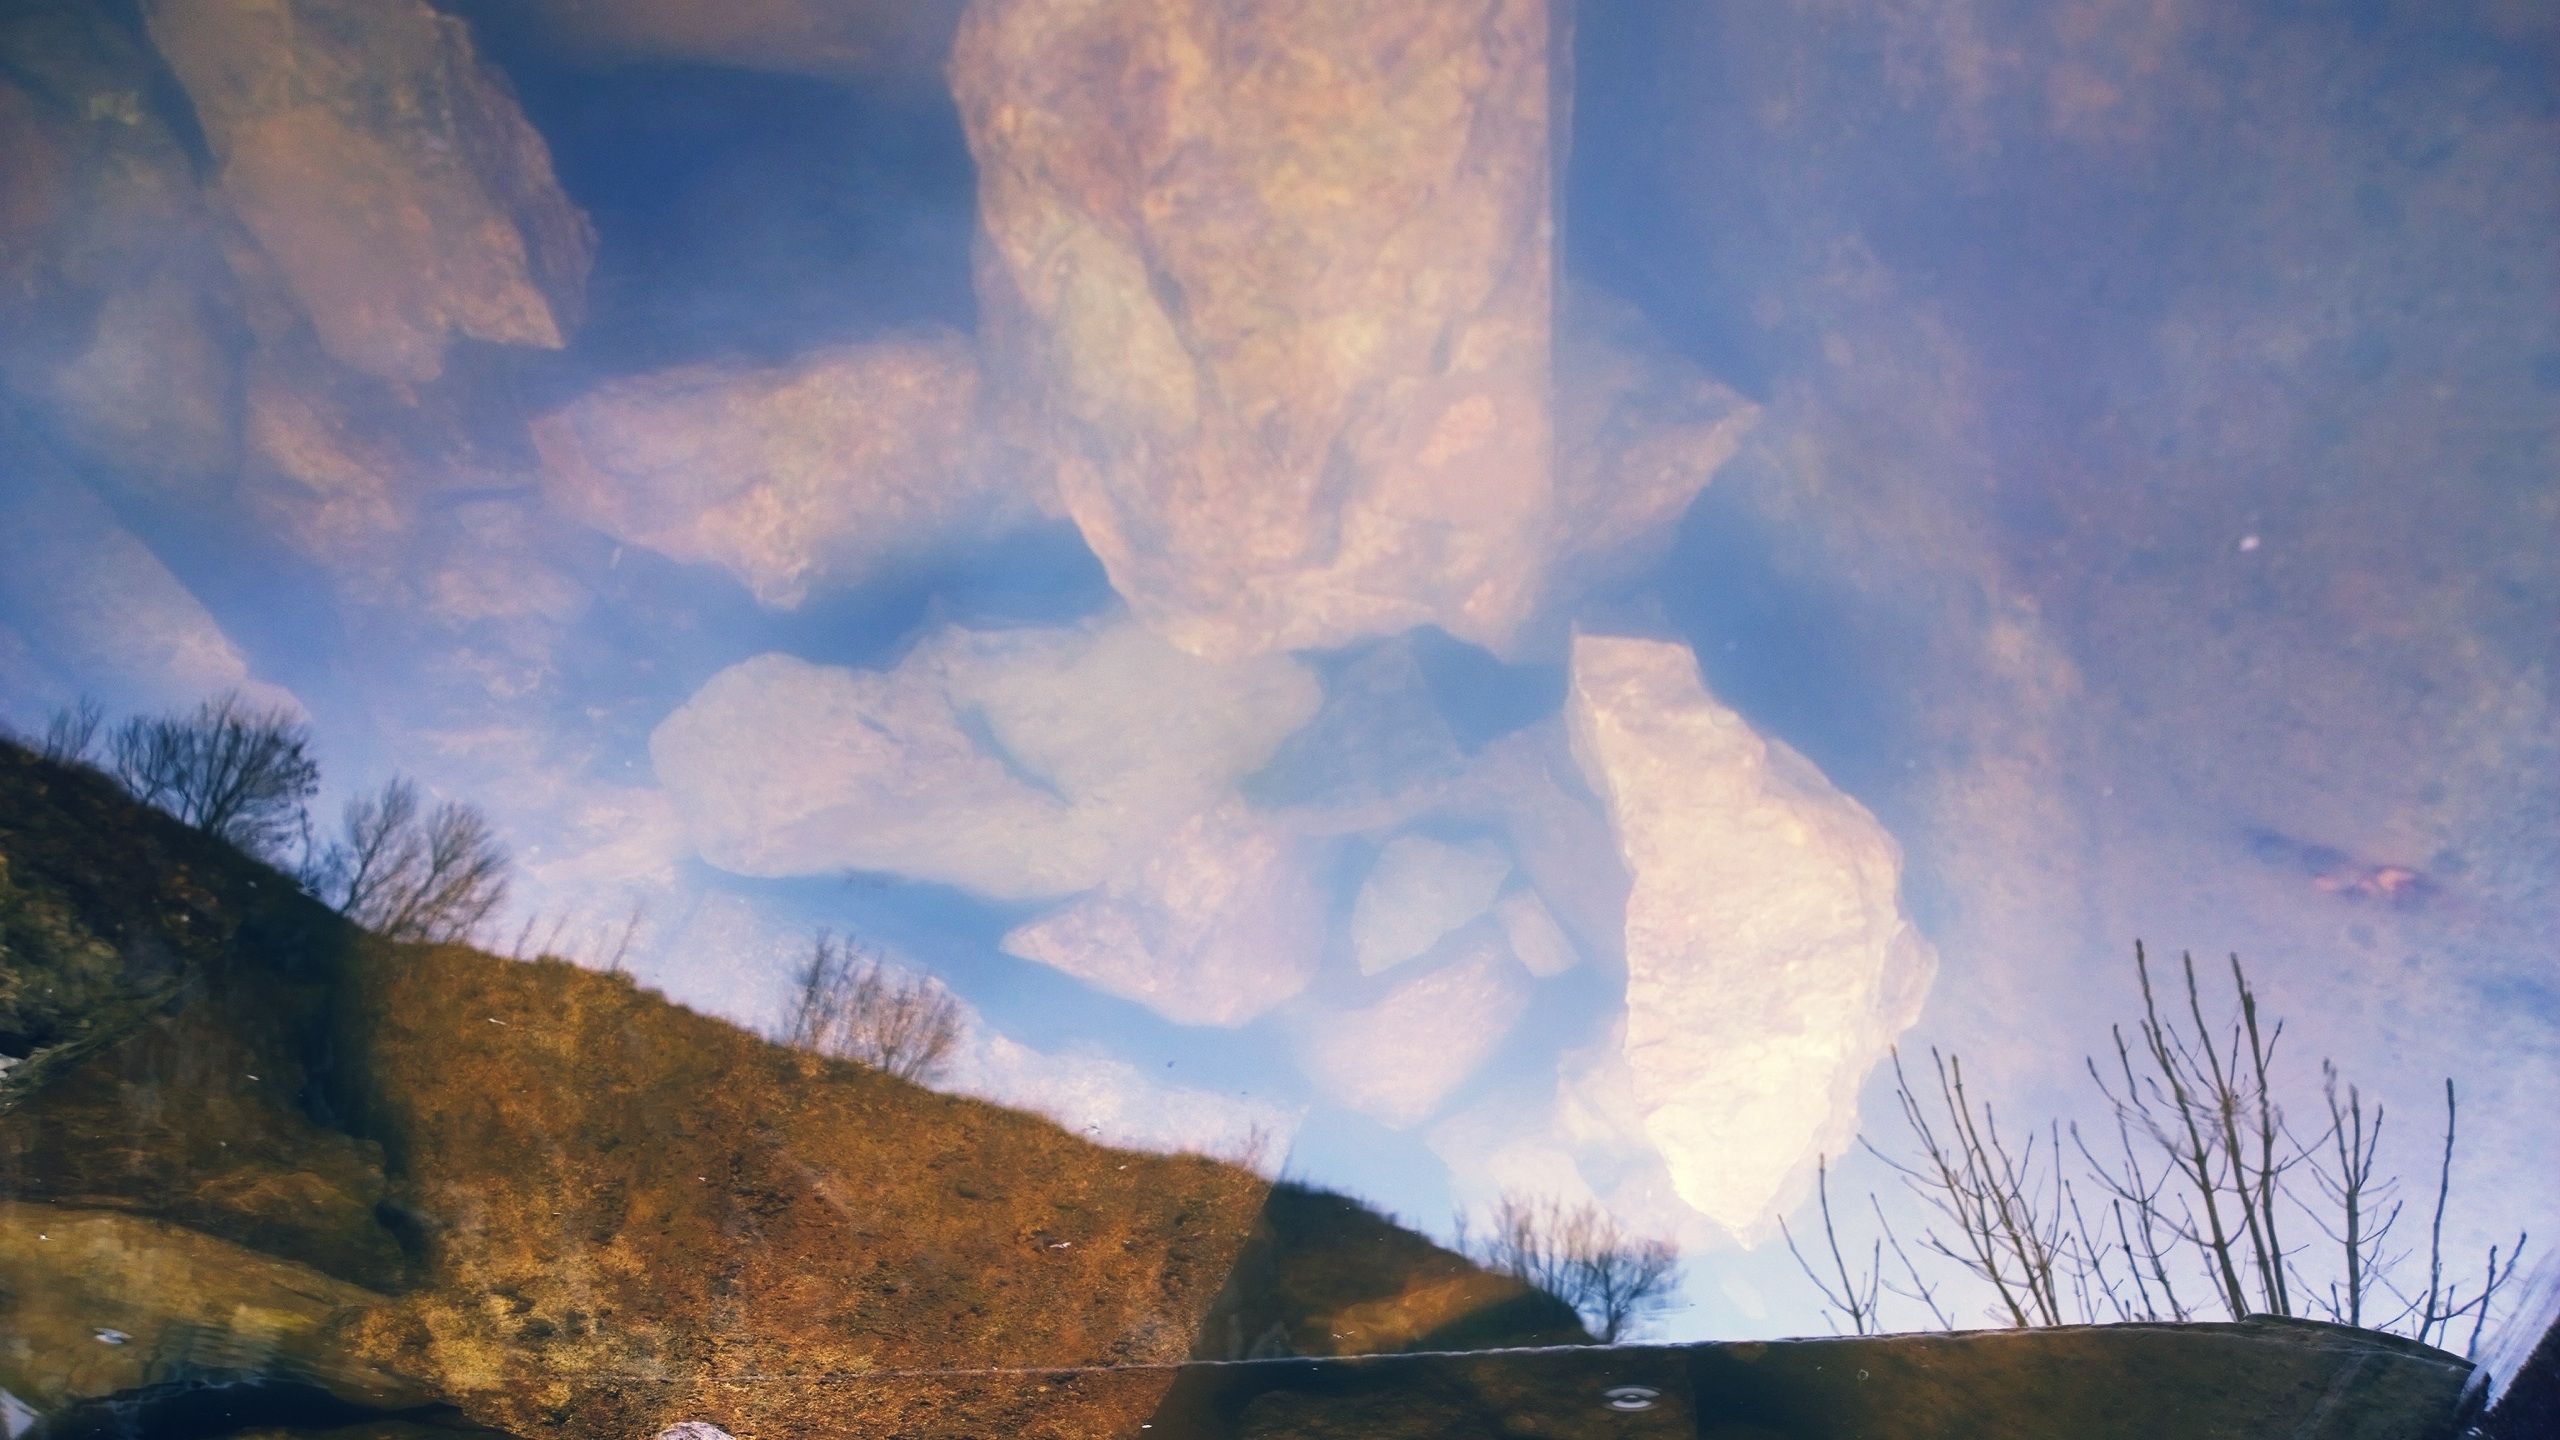
mountain, cloud, sky, sunlight, atmosphere, reflection, atmosphere of earth, geological phenomenon